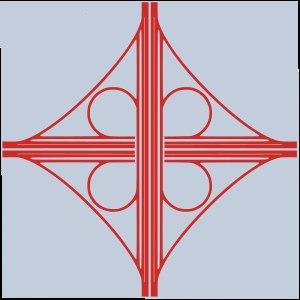
Un échangeur autoroutier est un système de bretelles routières permettant de basculer, soit d'un type de réseau routier à un autre, soit de passer d'une autoroute à une autre. Les échangeurs se trouvent donc aux intersections entre réseaux routiers de types différents et permettent ainsi d'éviter tout croisement à niveau pour limiter le ralentissement des voies concernées.